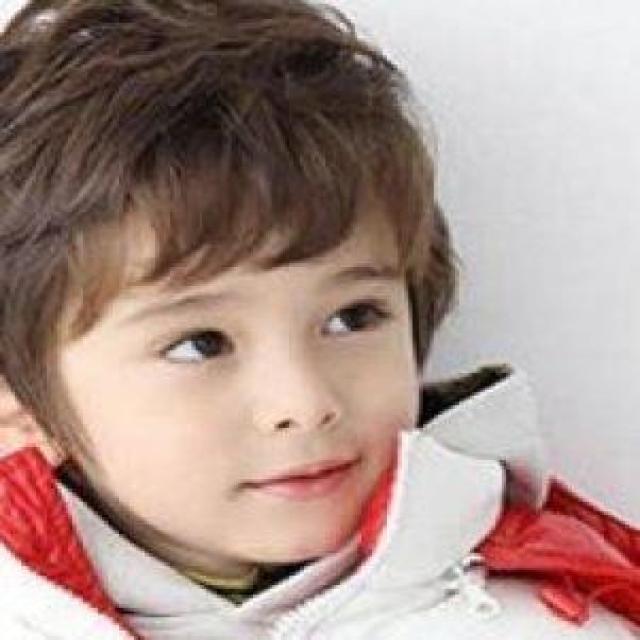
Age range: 0-12